Venues of the 2016 Winter Youth Olympics

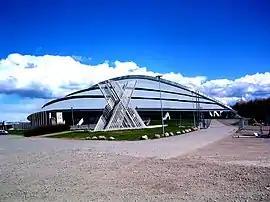
Vikingskipet will host speed skating events

In Lillehammer, the twin ski jumping hill of Lysgårdsbakken has a spectator capacity of 35,000. The large hill has a hill size of 138 and a K-point of 120, while the normal hill has a hill size of 100 and a K-point of 90. Birkebeineren Ski Stadium will host cross-country skiing, biathlon and Nordic combined. The stadium has a capacity for 31,000 spectators during cross-country skiing and 13,500 during biathlon. Spectators can also watch from along the tracks. Kanthaugen Freestyle Arena has a capacity for 15,000 spectators and will host freestyle skiing and half-pipe snowboarding.